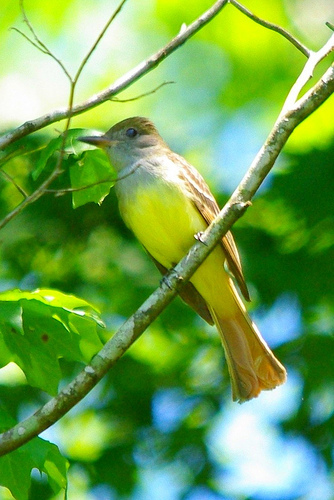
a bird with a small pointed bill, swept back brown crown, and yellow breast.
this bird has a yellow belly, a bright yellow outer rectrices, and a brown crown.
the small bird has a grey neck and throat and a yellow belly and abdomen.
this smaller bird has a bright yellow color along its belly and abdomen, with a brown crown, and white along its wings and breast.
a bird with a bright yellow belly, and colors of orange and brown on its tail and back.
this bird is yellow with brown and has a long, pointy beak.
the bird is long and thin and has a small pointed beak.
this bird is yellow with white and has a long, pointy beak.
this bird is yellow with brown and has a long, pointy beak.
this bird has a yellow crown with white throat and yellow belly.
Species: Great Crested Flycatcher